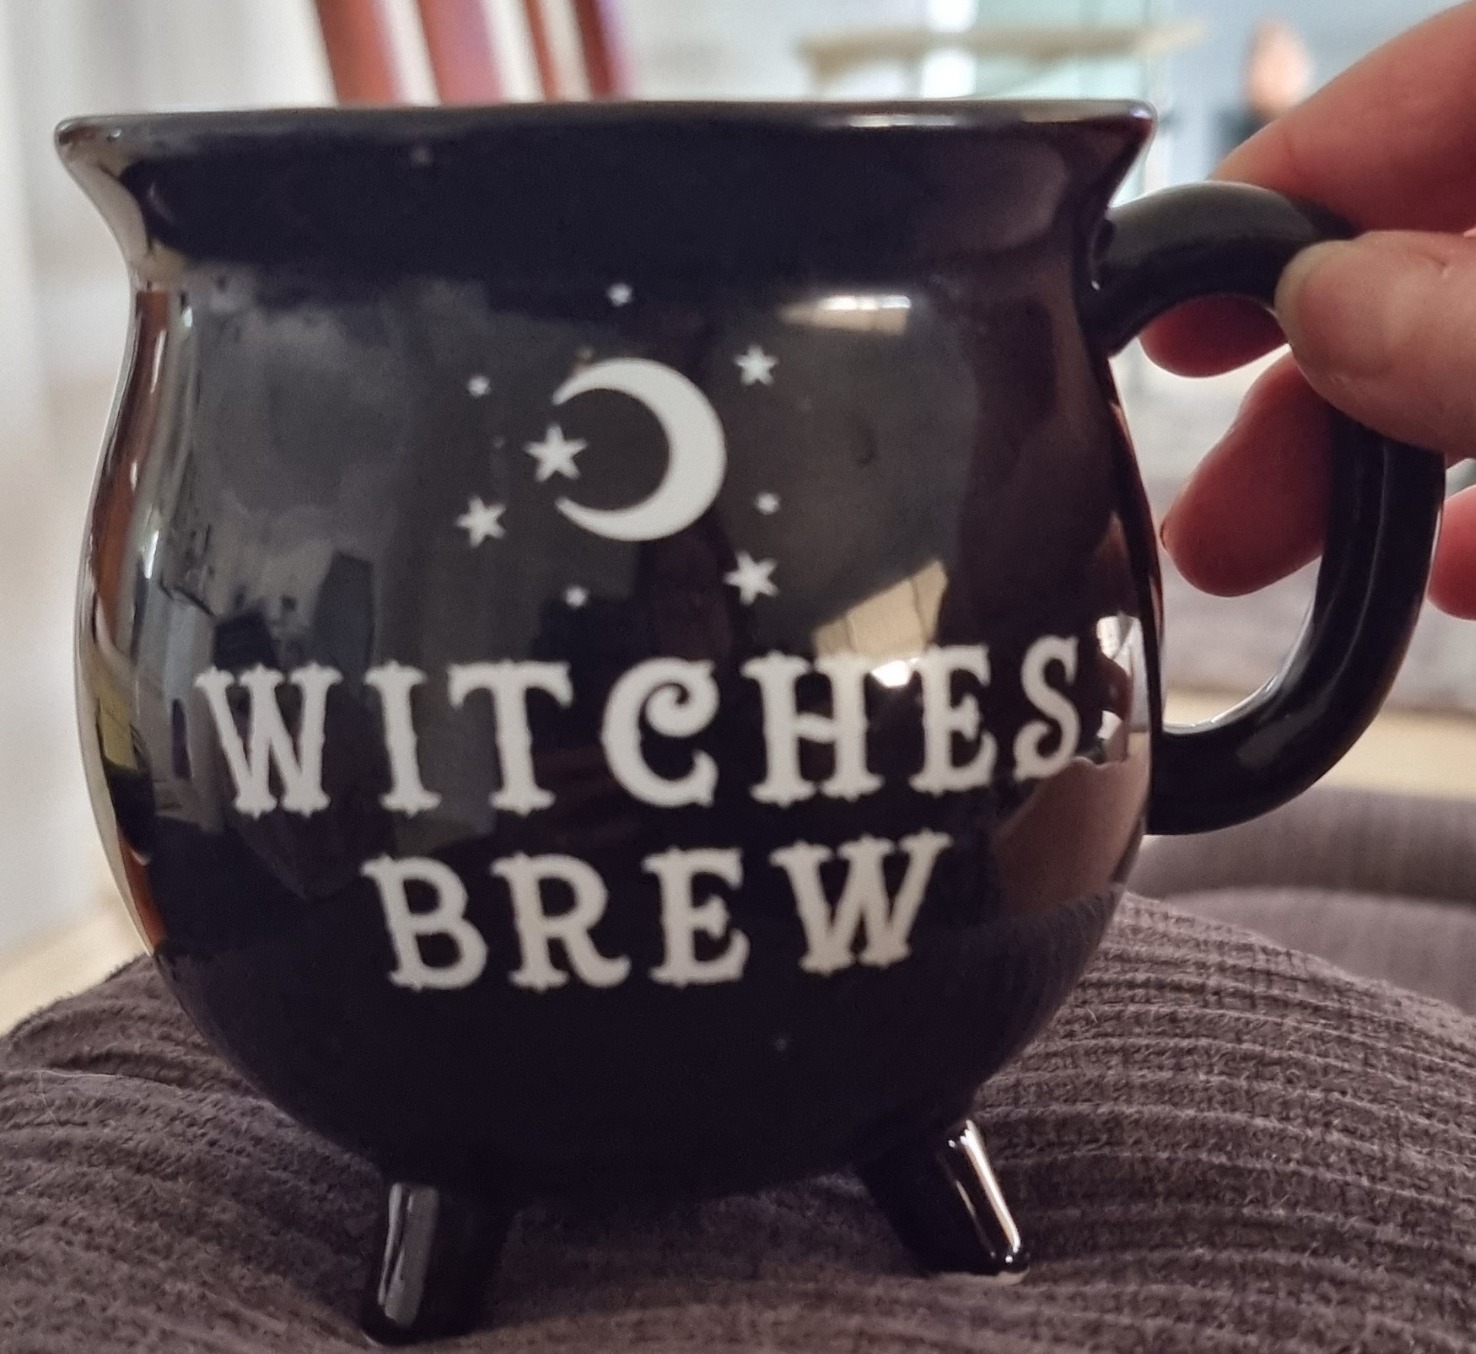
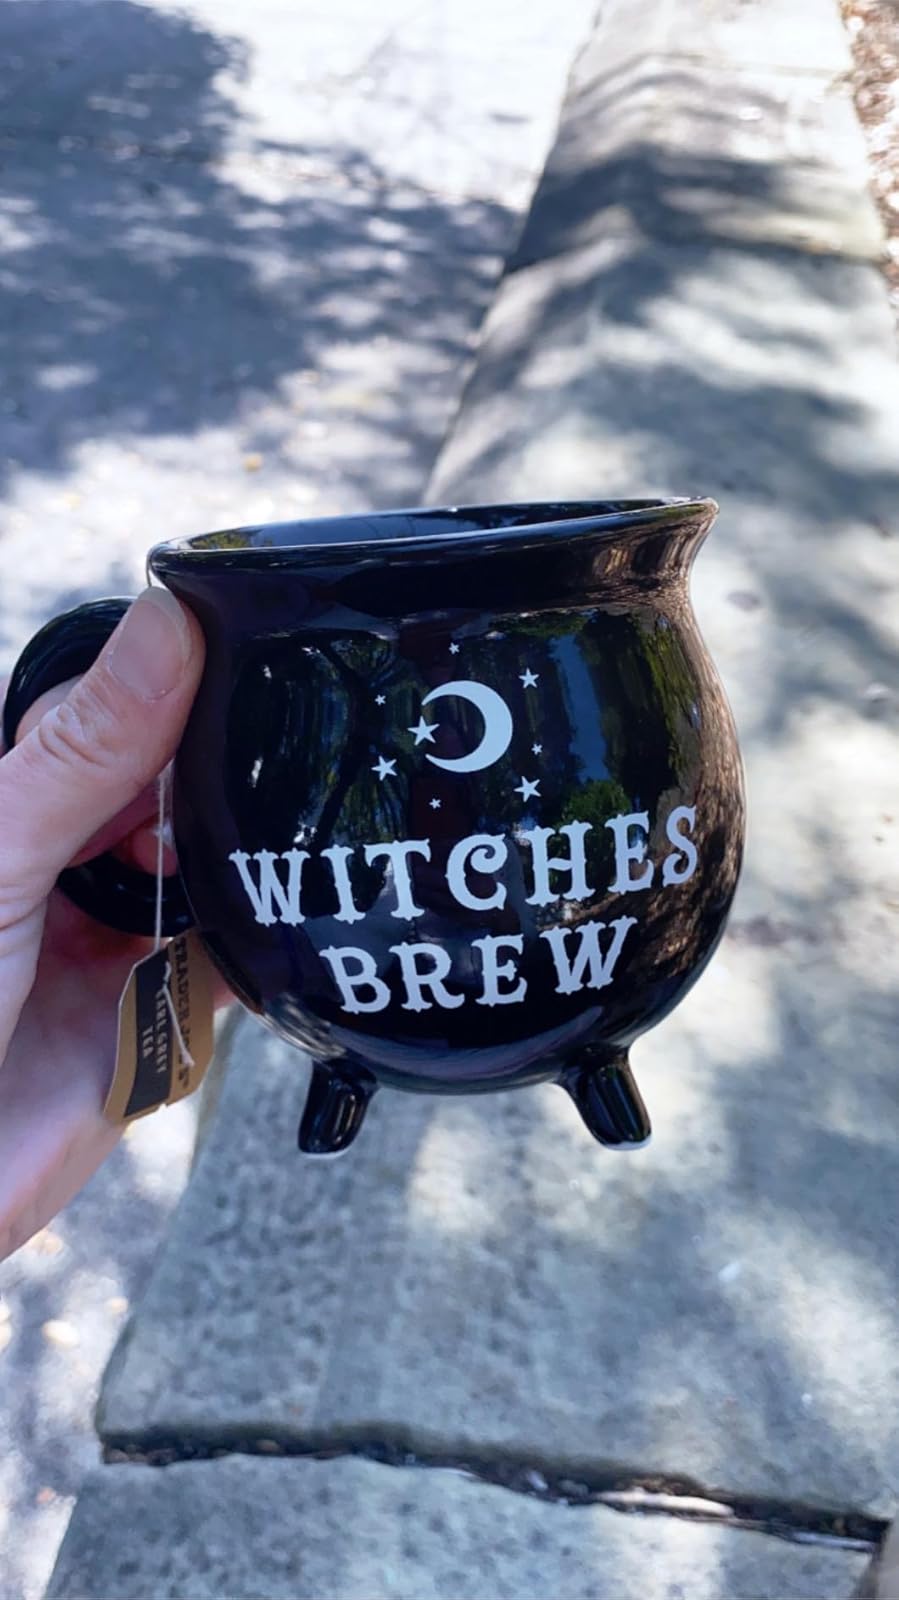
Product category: items_mug
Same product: yes